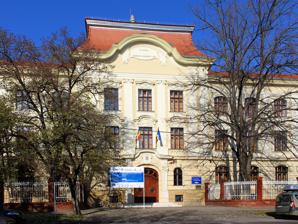
Building: Constantin Diaconovici Loga National College (Timișoara)
Country: Romania
Year built: 1903
High school in Timișoara, Romania Constantin Diaconovici Loga National College Colegiul Național „Constantin Diaconovici Loga” Location 37 Constantin Diaconovici Loga Boulevard, Timișoara Coordinates 45°45′10″N 21°14′3″E / 45.75278°N 21.23417°E / 45.75278; 21.23417 Information Type High school Established 7 August 1919 ; 105 years ago ( 1919-08-07 ) Authority Ministry of National Education Principal Tihomir Milin Faculty 63 (2020/2021) Language Romanian Website cdloga .ro Constantin Diaconovici Loga National College is one of the most prestigious high schools in Timișoara . It is named after Romanian educator Constantin Diaconovici Loga [ ro ] (1770–1850). Before the establishment of the communist regime in Romania, the Boys' High School functioned in the building. At the 2024 evaluation of Romanian secondary schools, the college came in 16th place, with a score of 9.39/10. History In 1897, the State High School was established, with teaching in Hungarian . The courses take place on the second floor of the Primary and Vocational School in Huniade Square. On 1 August 1897, a contract was concluded between the Timișoara City Hall and the Minister of Religion and Education, Gyula Wlassics , regarding the construction of a new building for the State High School; it was completed in 1903. The first generation of students (15 Hungarians, 10 Romanians, 9 Jews, and the rest Germans, Serbs and Bulgarians) started school in the new building in the same year. Between 1903–1919 it operated as a Hungarian-language school, with Bertalan Schönvitzky (1903–1914) and János Reday (1914–1919) as principals. On 7 August 1919, the school was taken over by the Romanian administration and became the first Romanian high school in Timișoara, named after educator Constantin Diaconovici Loga [ ro ] . It takes over the organization system of the Romanian secondary education: the lower cycle (grades I–IV) and the upper cycle (grades V–VIII). The first director was the Romanian language teacher Silviu Bejan. In 1926, under the principalship of Vasile Mioc, the high school became a college – Constantin Diaconovici Loga Banat National College. In 1934, the section with teaching in Serbian – lower cycle – was established. In 1943, the upper cycle of the Serbian-language teaching department was established, which would function until 1948. In 1944, near the close of World War II , the school building was occupied and turned into a hospital by the Red Army . In 1945, following the establishment of a Romanian Communist Party -dominated government, a number of students took part in a spontaneous demonstration in favor of the embattled King Michael I . Students and teachers were then arrested; principal Vasile Mioc and his deputy Iuliu Ilca were sent to the Caracal labor camp for three months. In 1948 the new authorities changed the title of the school to the Boys' High School no. 1. Subsequently, it will successively change its name in Secondary School no. 1, Nikos Beloyannis High School and High School of Mathematics and Physics. In 1959, the section with teaching in Hungarian was established, which will operate for 10 years. In 1970 the school will retake the name of its spiritual patron under the title of Constantin Diaconovici Loga High School. In 1990, by moving to the category of colleges, the name of the school became Constantin Diaconovici Loga College, and in 1999 it obtained the status of national college. Between 2013 and 2016, the building was evacuated for major repairs, the teaching activity taking place in the building of the former Tudor Tănăsescu School Group on Lorraine Street. Rehabilitation involved the complete restoration of the roof and the redistribution of school spaces. Material base Architectural details on the main facade of the college The ensemble of the Constantin Diaconovici Loga National College totals an area of 6,473 m 2 and is located in the central area of the city, in the square delimited by Constantin Diaconovici Loga and Mihai Eminescu boulevards and by René Brasey and Camil Petrescu streets. The building is inscribed in the list of historical monuments with the code TM-II-m-B-06146. The building was erected between April 1902 and July 1903, on a 2,500-square-fathom plot of land, with four street fronts, the main facade being individualized by a huge access gate made of solid wood, beautifully decorated. It was designed by Ignác Alpár . The building is distinguished by a balanced, solemn architecture, obtained by a strong massiveness, being composed of a main body with two wings and a building adjacent to the first body that houses the sports hall. The architectural style is that of the Viennese Baroque , distinguished by symmetry and balance. The windows and the pediment on the first floor have baroque frames, and the windows on the upper floor have semicircular arches with decorations. In 1949, the festivities hall was built, with 350 seats, by superposing the sports hall. Both are embedded in the high school building and, even if they were built in successive stages, fall within the compositional principles of the original core. Notable teachers Titu Andreescu (born 1956), mathematician George Călinescu (1899–1965), literary critic, literary historian, novelist, academician and journalist Camil Petrescu (1894–1957), playwright, novelist, philosopher and poet Principals Name Term Bertalan Schönvitzky 1903–1914 János Reday 1914–1919 Silviu Bejan 1919–1922 Augustin Coman 1922–1926 Silviu Bejan 1926–1927 Augustin Coman 1927–1928 Silviu Bejan 1928–1940 Constantin Cioflec 1940 Ioan Roșiu-Roșioru 1940 Gheorghe Oancea-Ursu 1940–1941 Vasile Mioc 1941–1948 Alexandru Grossu 1948–1949 Temistocle Bărcănescu 1949–1953 Emil Meșter 1953–1955 Trandafir Bălan 1955–1967 Valentin Drăgușan 1967–1969 Ioan Viriș 1969–1978 Dorin Craina 1978–1987 Nicolae Negoescu 1987–1990 Ioan Nedin 1990–1996 Dorin Craina 1996–2001 Alexandru Radovan 2001–2006 Simona Stoia 2006–2010 Tihomir Milin 2010–2012 Mariea Ștefan 2012–2015 Gizela Fuioagă 2015–2016 Tihomir Milin 2017–present References Wikimedia Commons has media related to Constantin Diaconovici Loga National College .